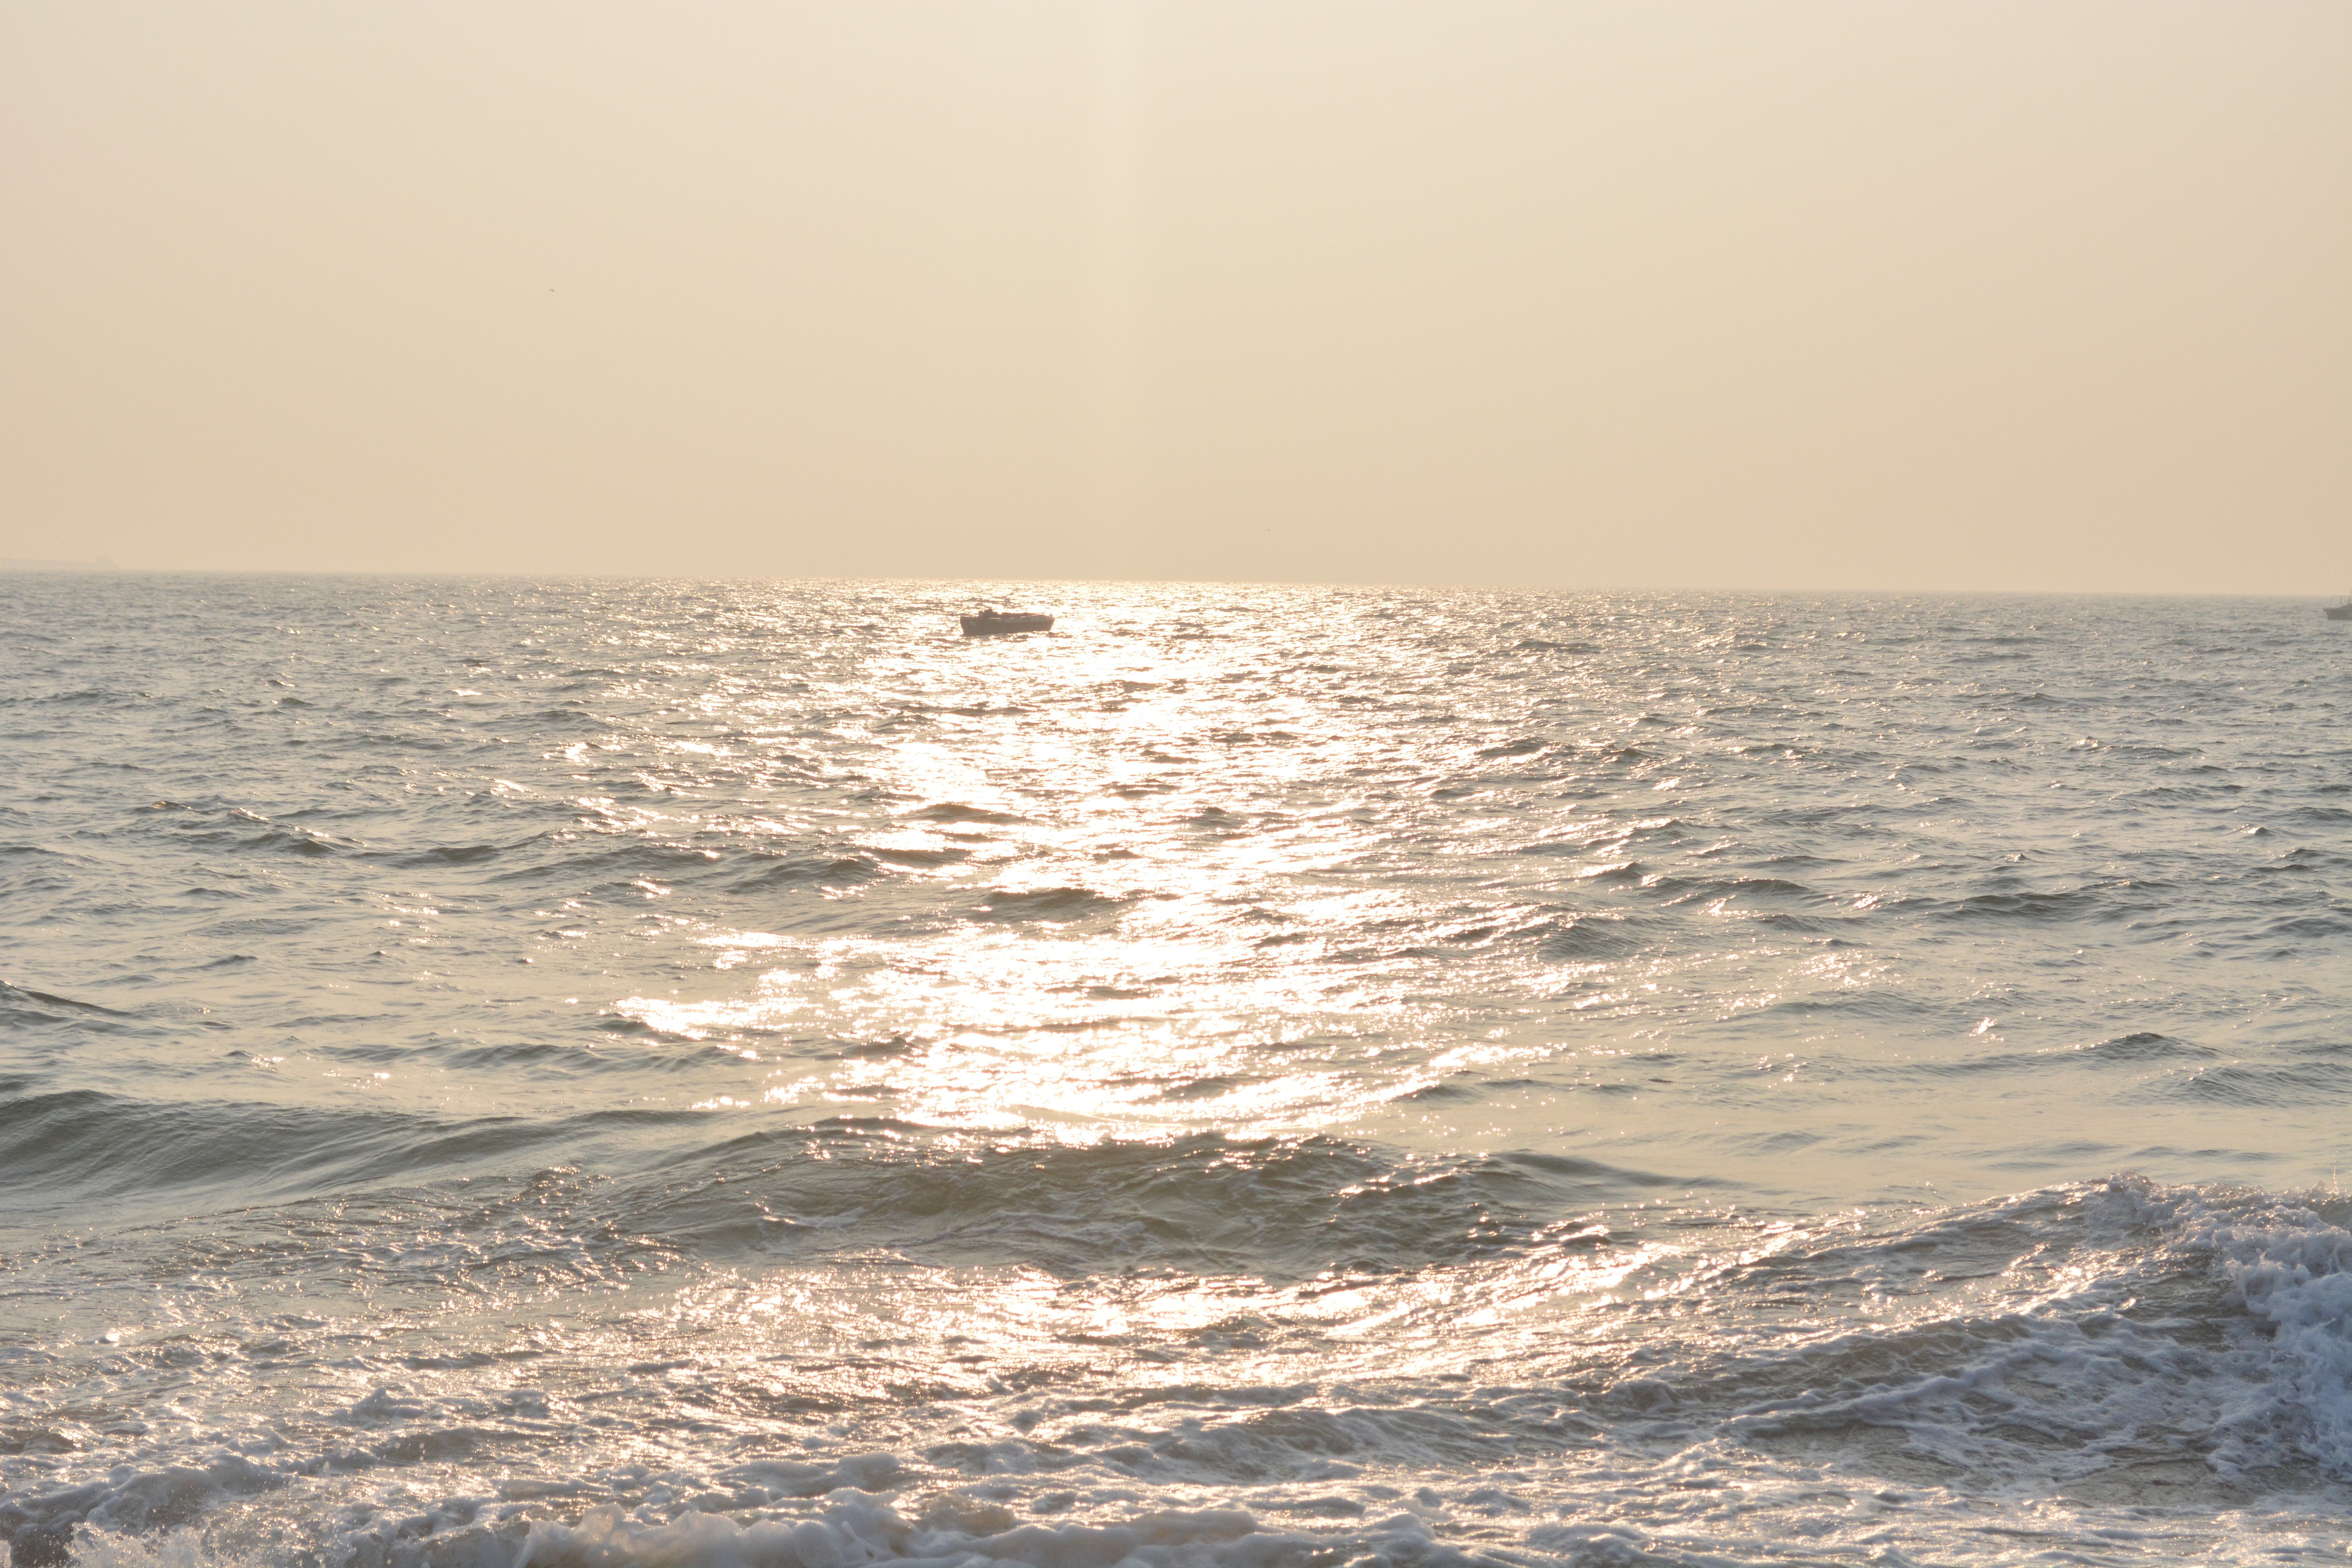
beach, sea, coast, water, sand, ocean, horizon, sunrise, sunset, sunlight, morning, shore, wave, body of water, cape, wind wave